Answer in natural language. Is dark upholstered armchair (marked A) to the right of black chair with round backrest (marked B)? Choose between the following options: no or yes
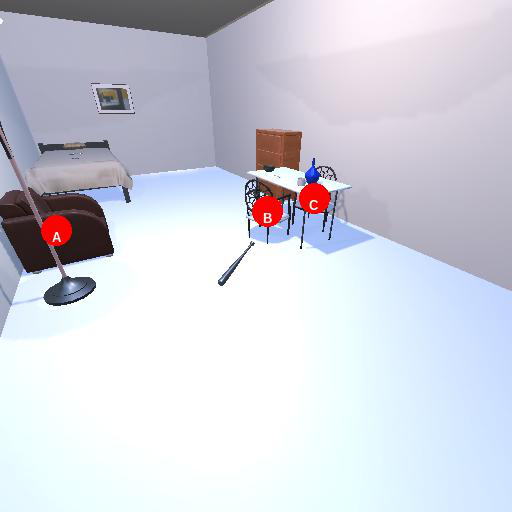
<answer>no</answer>